RPG-7

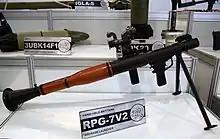
RPG-7 V2

The launcher is reloadable and based around a steel tube, in diameter, long, and weighing . The middle of the tube is wood wrapped to protect the user from heat and the end is flared. Sighting is usually optical with a back-up iron sight, and passive infrared and night sights are also available. The launchers designated RPG-7N1 and RPG-7DN1 can thus mount the multi-purpose night vision scope 1PN51 and the launchers designated RPG-7N2 and RPG-7DN2 can mount the multi-purpose night vision scope 1PN58.